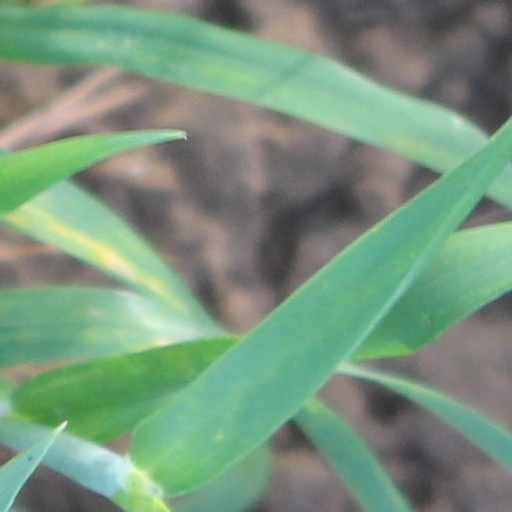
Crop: wheat